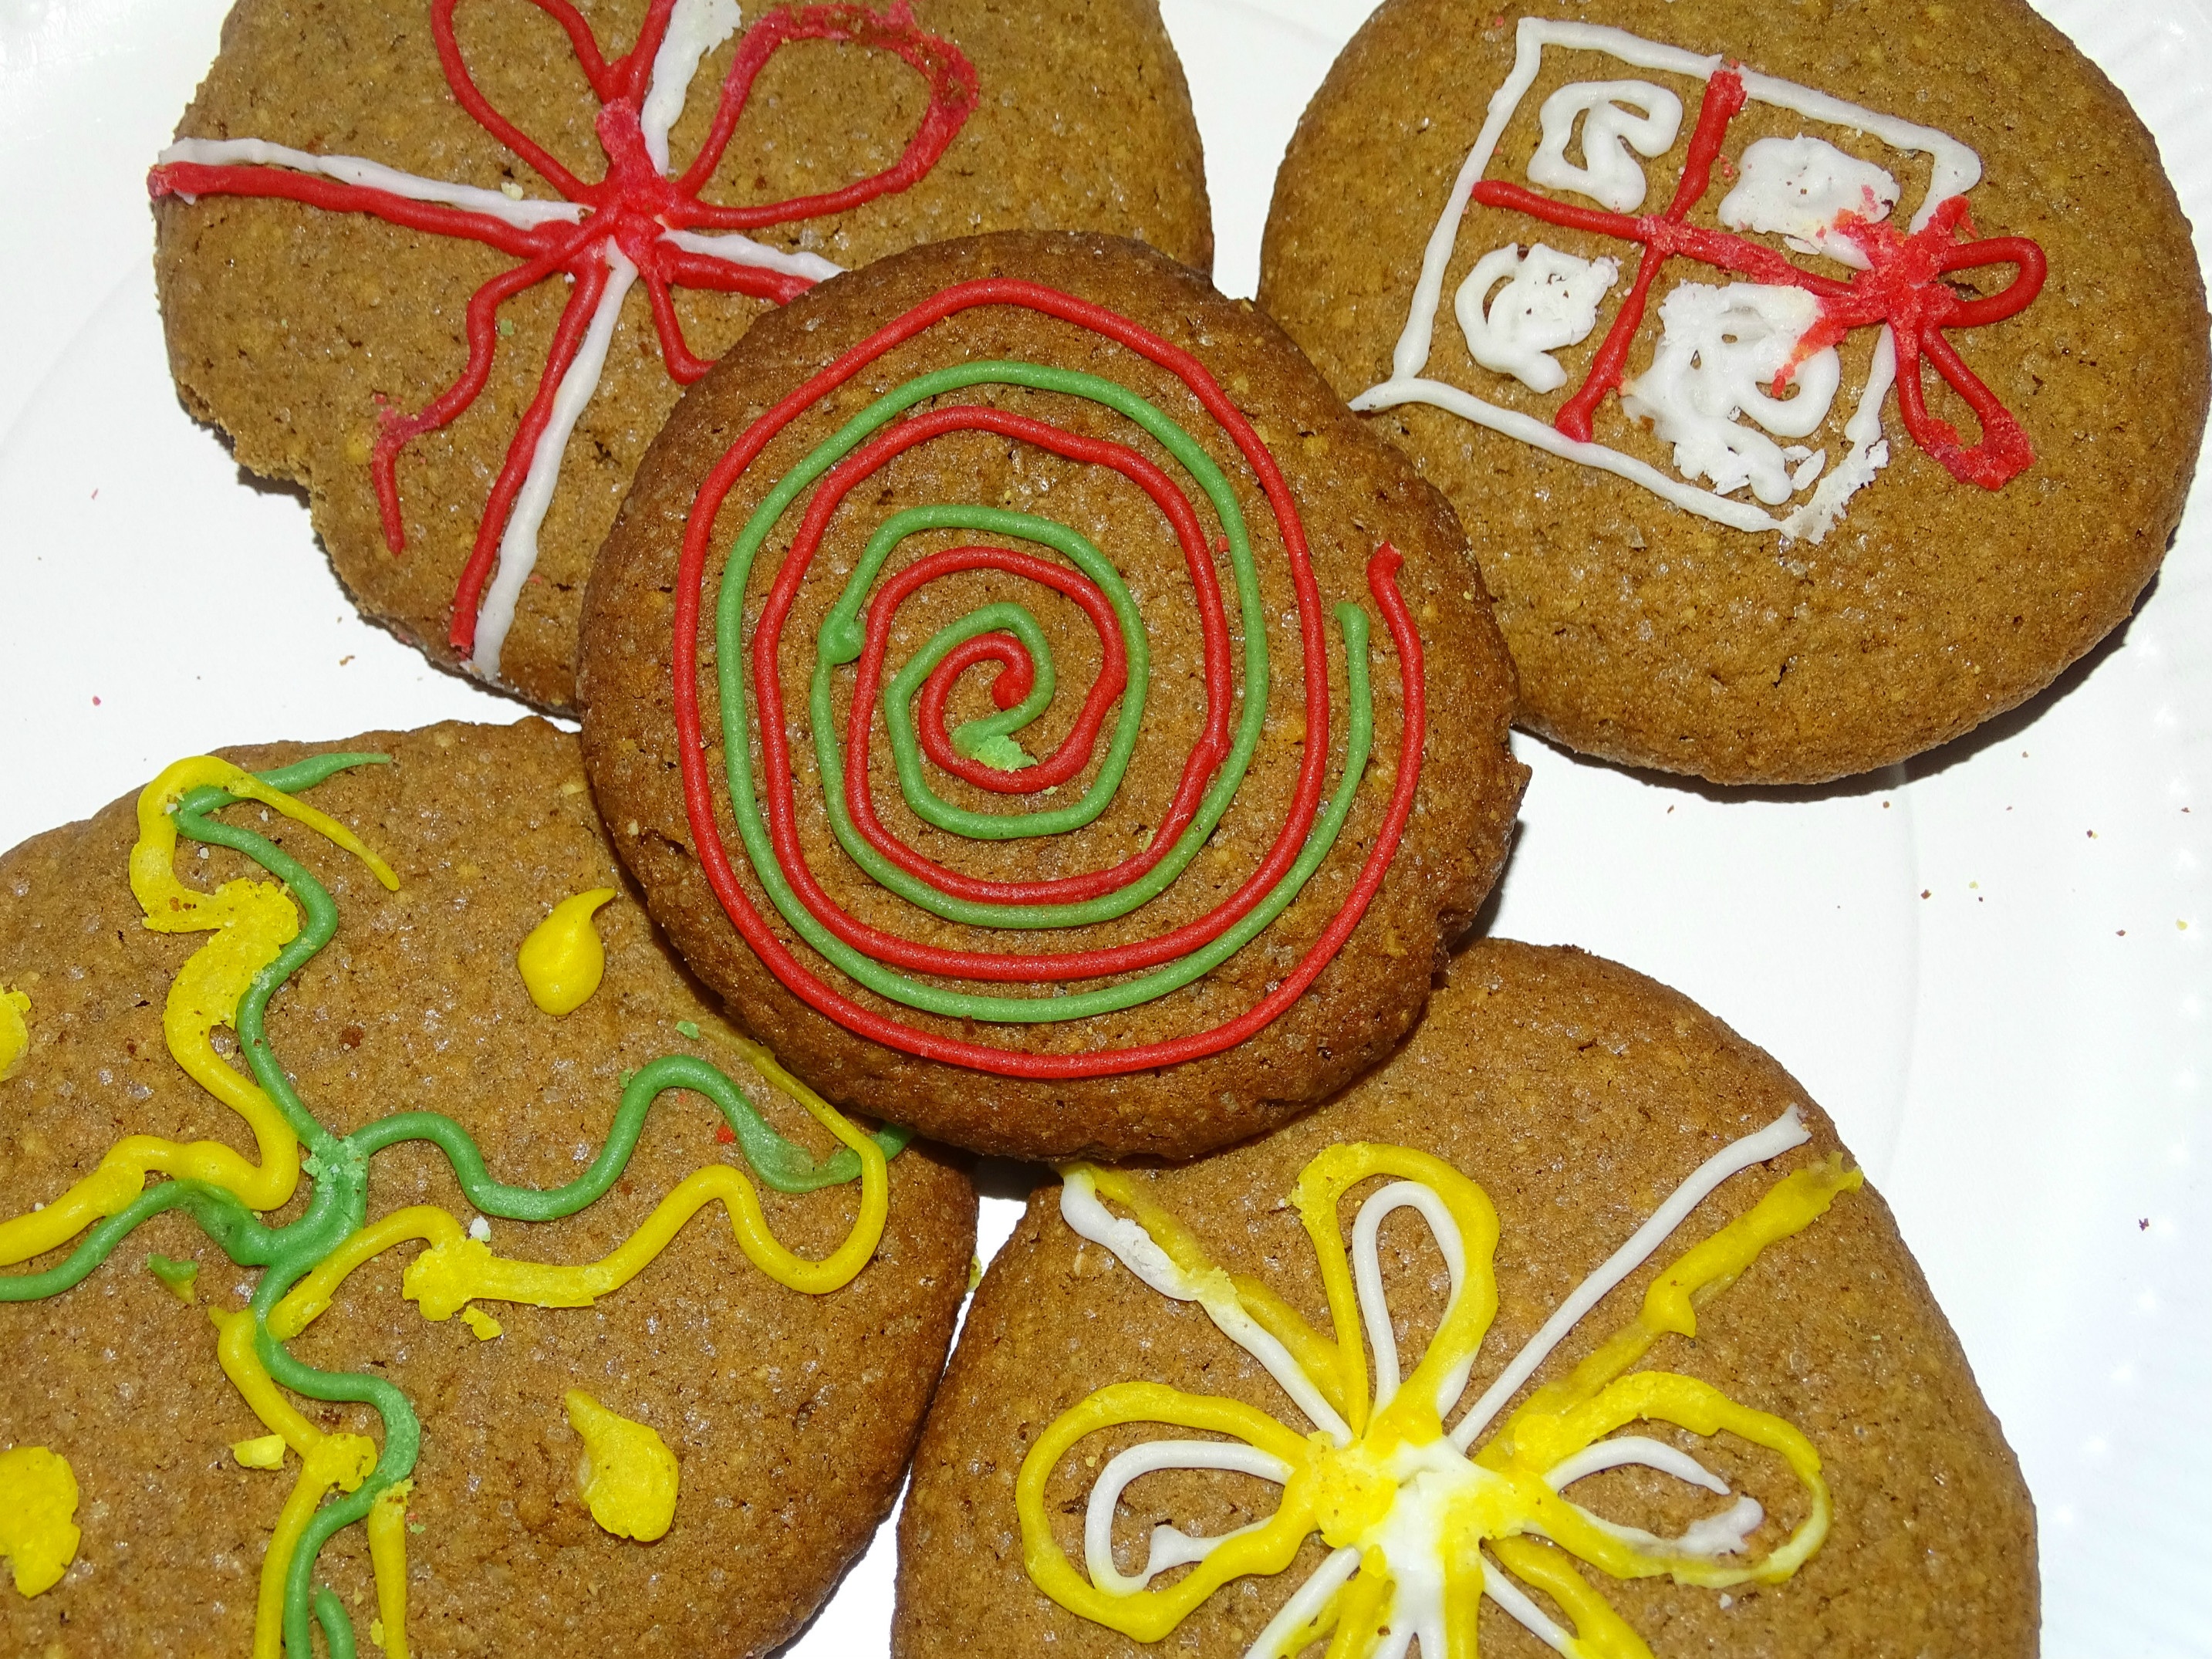
winter, celebration, decoration, food, kitchen, baking, christmas, cookie, dessert, delicious, homemade, bakery, preparation, baked, cookies, icing, gingerbread, flour, baked goods, biscuits, snack food, cookies and crackers